Sensation Hunters (1945 film)

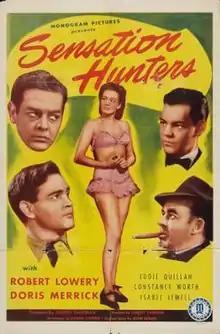

Sensation Hunters, also known as Club Paradise, is a 1945 American film directed by Christy Cabanne.